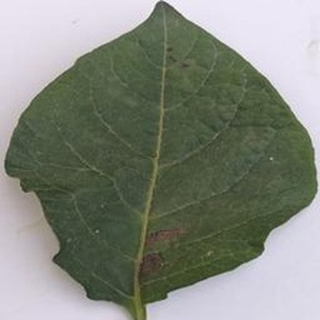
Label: potato_late_blight